Anni-Frid Lyngstad

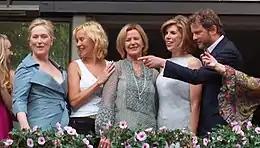
Amanda Seyfried, Meryl Streep, Agnetha Fältskog, Lyngstad (centre), Christine Baranski and Colin Firth in 2008

On 15 November 2005, to celebrate Lyngstad's 60th birthday, Universal Records released the box set "", consisting of all the solo albums she recorded for Polar Music and Anderson Records, including a set of bonus tracks. Also included was "", a 3.5-hour documentary where Lyngstad talks about her entire career in the music business. Filmed in the Swiss Alps, she talks about her singing technique and about her career both before and after ABBA, and explains how songs were performed and recorded. In collaboration with Swedish TV, SVT, the film included many clips from her early television performances, such as her first TV performance with ""En ledig dag"" ("A Day Off"). Also included are TV documentaries about the making and recordings of "Something's Going On" and "Djupa andetag" ("Deep Breaths").